Siege of Jülich (1621–1622)

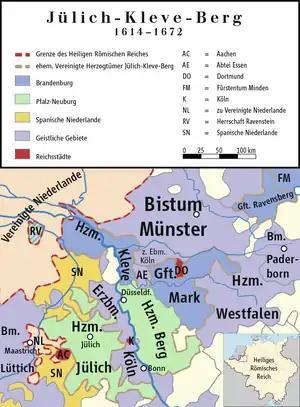
Map of the duchies of Jülich, Cleves and Berg after the Treaty of Xanten in 1614.

While the demobilitzation was ongoing, a succession crisis broke in the states of the late Duke Johann Wilhelm of Jülich, which, besides that duchy, included those of Cleves and Berg, the counties of Mark and Ravensberg, and the Lordship of Ravenstein. These territories were located on both sides of the Rhine in the vicinity of the Northern and Southern Netherlands, and therefore both Spain and the Republic considered to intervene in the crisis. Those who had the strongest claim to the succession were John Sigismund, Elector of Brandenburg, and Wolfgang Wilhelm, Count Palatine of Neuburg. They agreed in July 1609 to rule the territories together. However, since they were both Lutherans and Johann Wilhelm had been Catholic, the Imperial authorities claimed that the compromise breached the Augsburg Interim, and an army under Archduke Leopold V of Tirol, bishop of Strasbourg and Passau, was sent to occupy Jülich. While Spain refused to intervene as it was dealing with the Expulsion of the Moriscos, the Dutch Republic and France did it and dispatched troops to join the armies of Brandenburg and the Palatinate-Neuburg to besiege Jülich. The Imperial garrison surrendered after a month of fight on 2 September 1610. Maurice, who had led the operations, installed a strong garrison in the town.